Taiga of North America

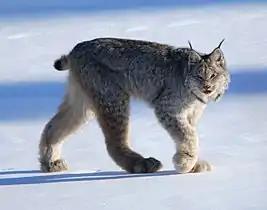
Canadian lynx near Whitehorse, Yukon

Watersheds characterize much of the taiga ecoregion as interconnecting rivers, streams, lakes, and coastlines. Due to a cool climate, low evaporation levels keep moisture levels high and enable water to have serious influences on ecosystems. The vast majority of water in the taiga is freshwater, occupying lakes and rivers.